Château de Talcy

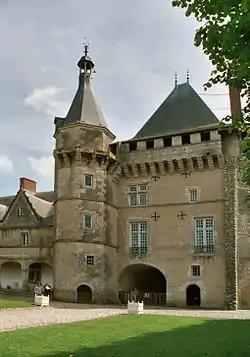
View of the court

The Château de Talcy is a historical building in Talcy, Loir-et-Cher, France. It lies to the north of the river Loire, in the Loire Valley, known for its 16th-century châteaux. From a fortification in existence in the 13th century additional wings were added in the 1620s. Modernised in the 18th century the interiors have been preserved. A Historical Monument first registered in 1906 it has been owned by the state since 1933. It is open to visitors.